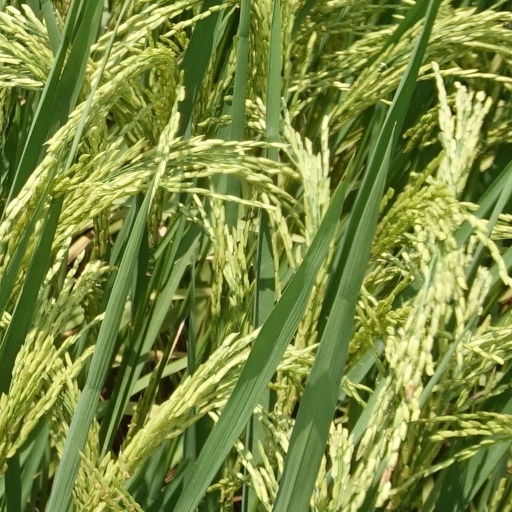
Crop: rice